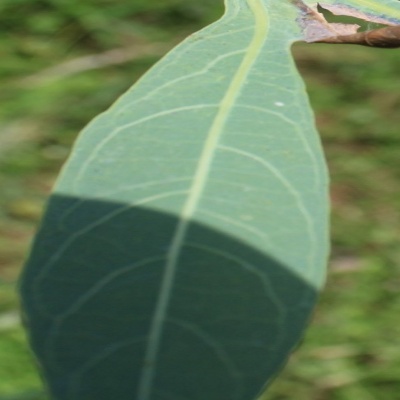
Crop: Cassava
Condition: bacterial blight